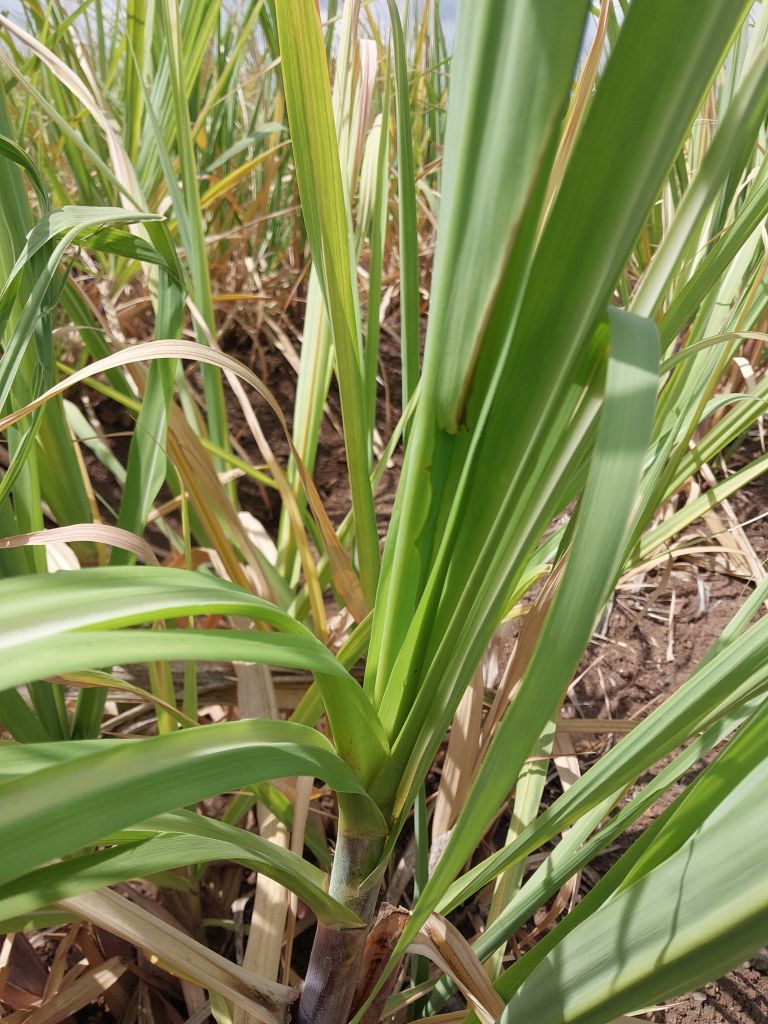
Label: Pokkah Boeng